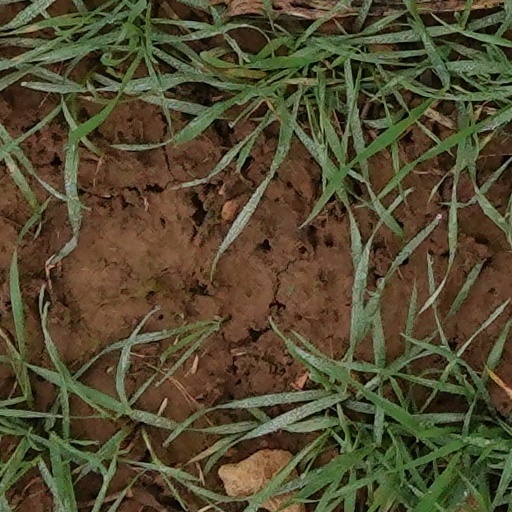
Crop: wheat